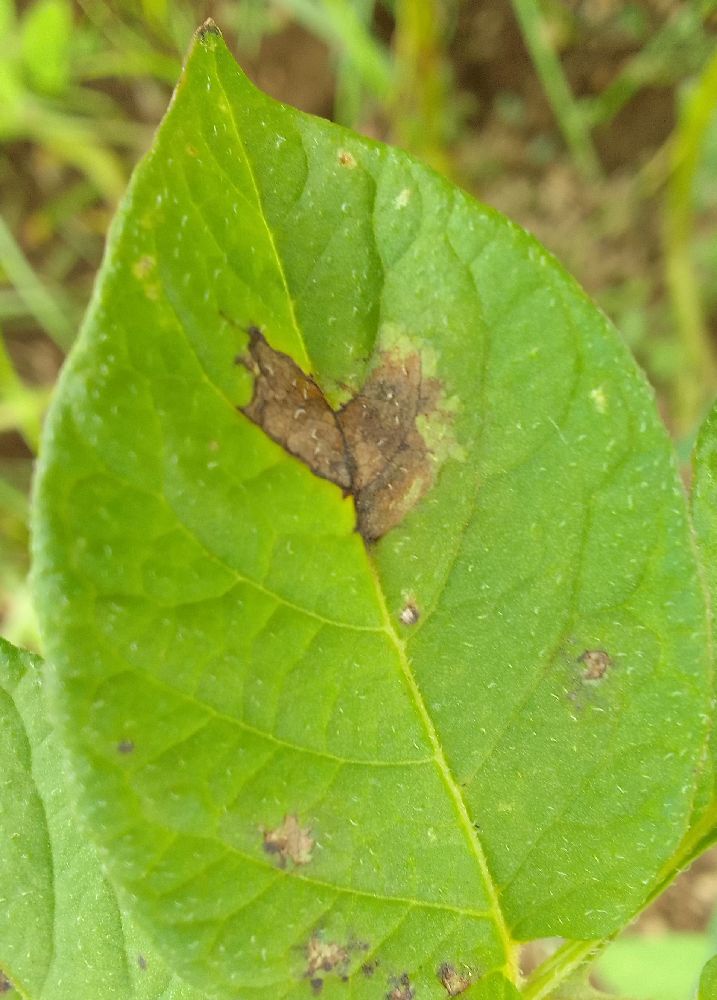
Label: Late blight